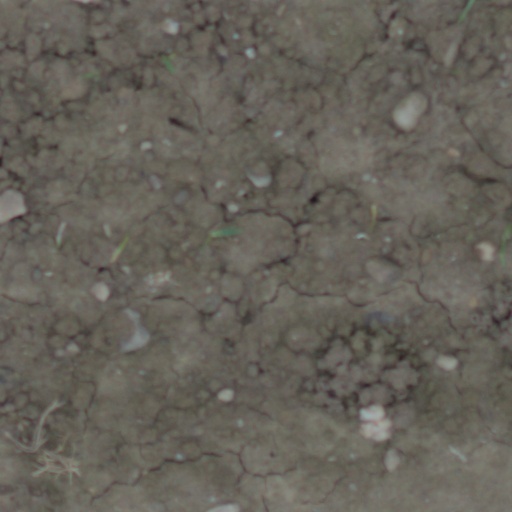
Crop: wheat